Felix Doran (slave trader)

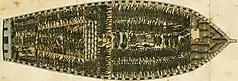
The slave deck of a slave ship, showing shackled Africans

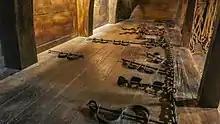
Slave shackles

Doran moved to Liverpool in the late 1740s, from the Port of Liverpool he completed at least 69 slave voyages. His first recorded slave voyage was with the slave ship "Lively" in 1737. The captain, Brooke Richmond, bought captive people from Africa and sold them in the West Indies. Thereafter Patrick Dwyer was the captain of "Lively" for 5 more slave voyages. On these voyages Doran took enslaved people from Africa and sold them in Barbados. Doran also owned the slave ships "Hazard", "Pearl", "Vestal", "Forde", "Kildare" and "Molly", amongst others.